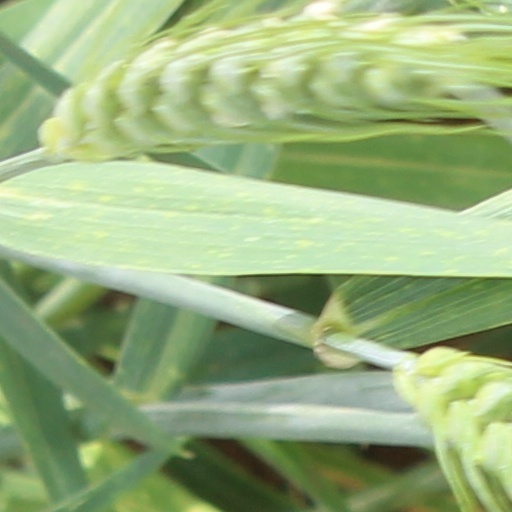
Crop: wheat